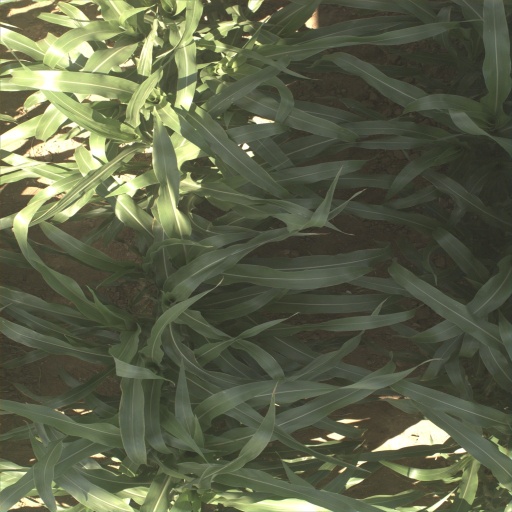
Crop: sorghum